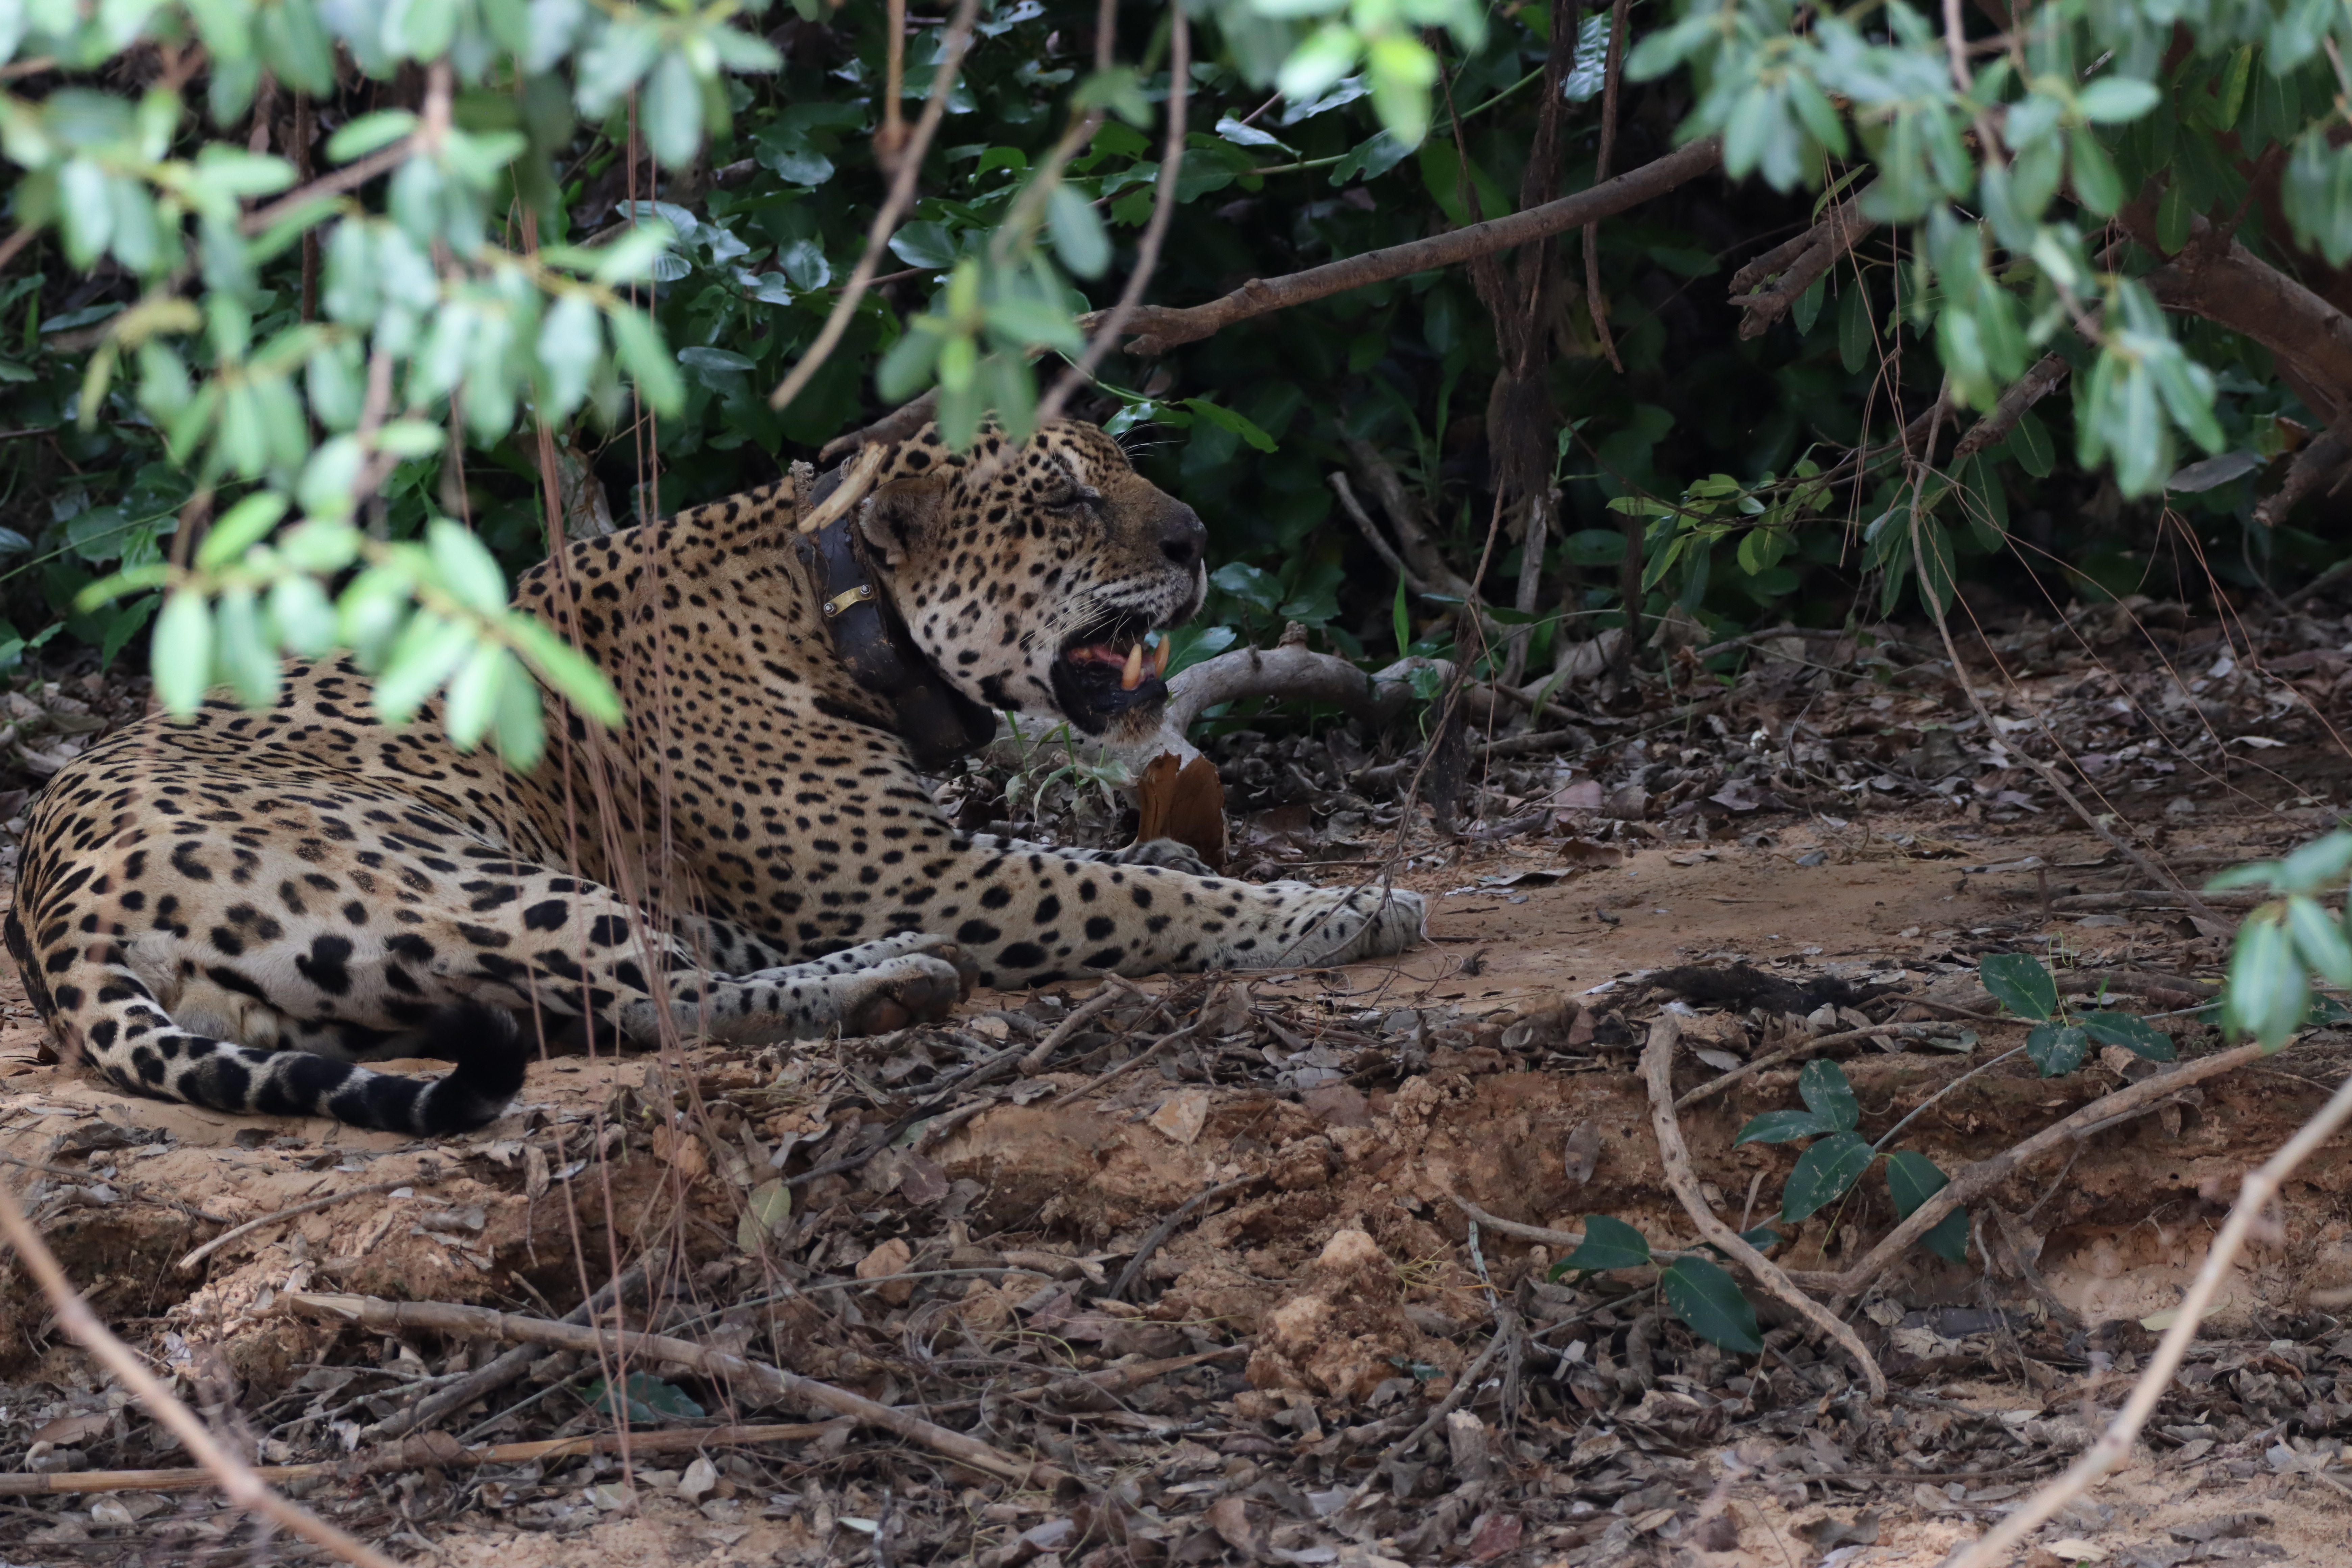
Jaguar: Ousado